Akshay Sethi

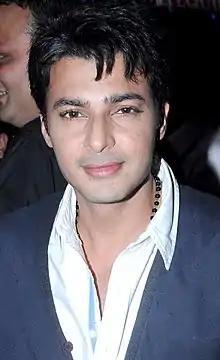
Sethi in 2012

Akshay Sethi (born 2 October 1980) is an Indian model and television actor. He is well known for playing the double role in "Sasural Genda Phool" on Star Plus.